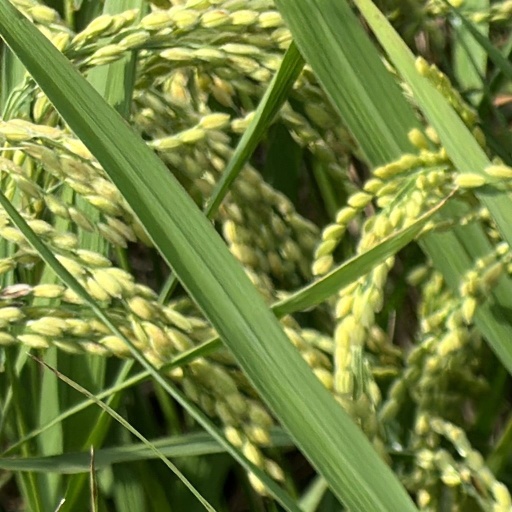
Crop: rice